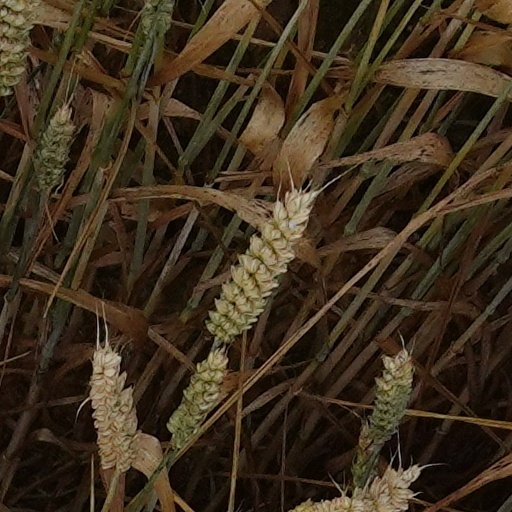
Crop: wheat